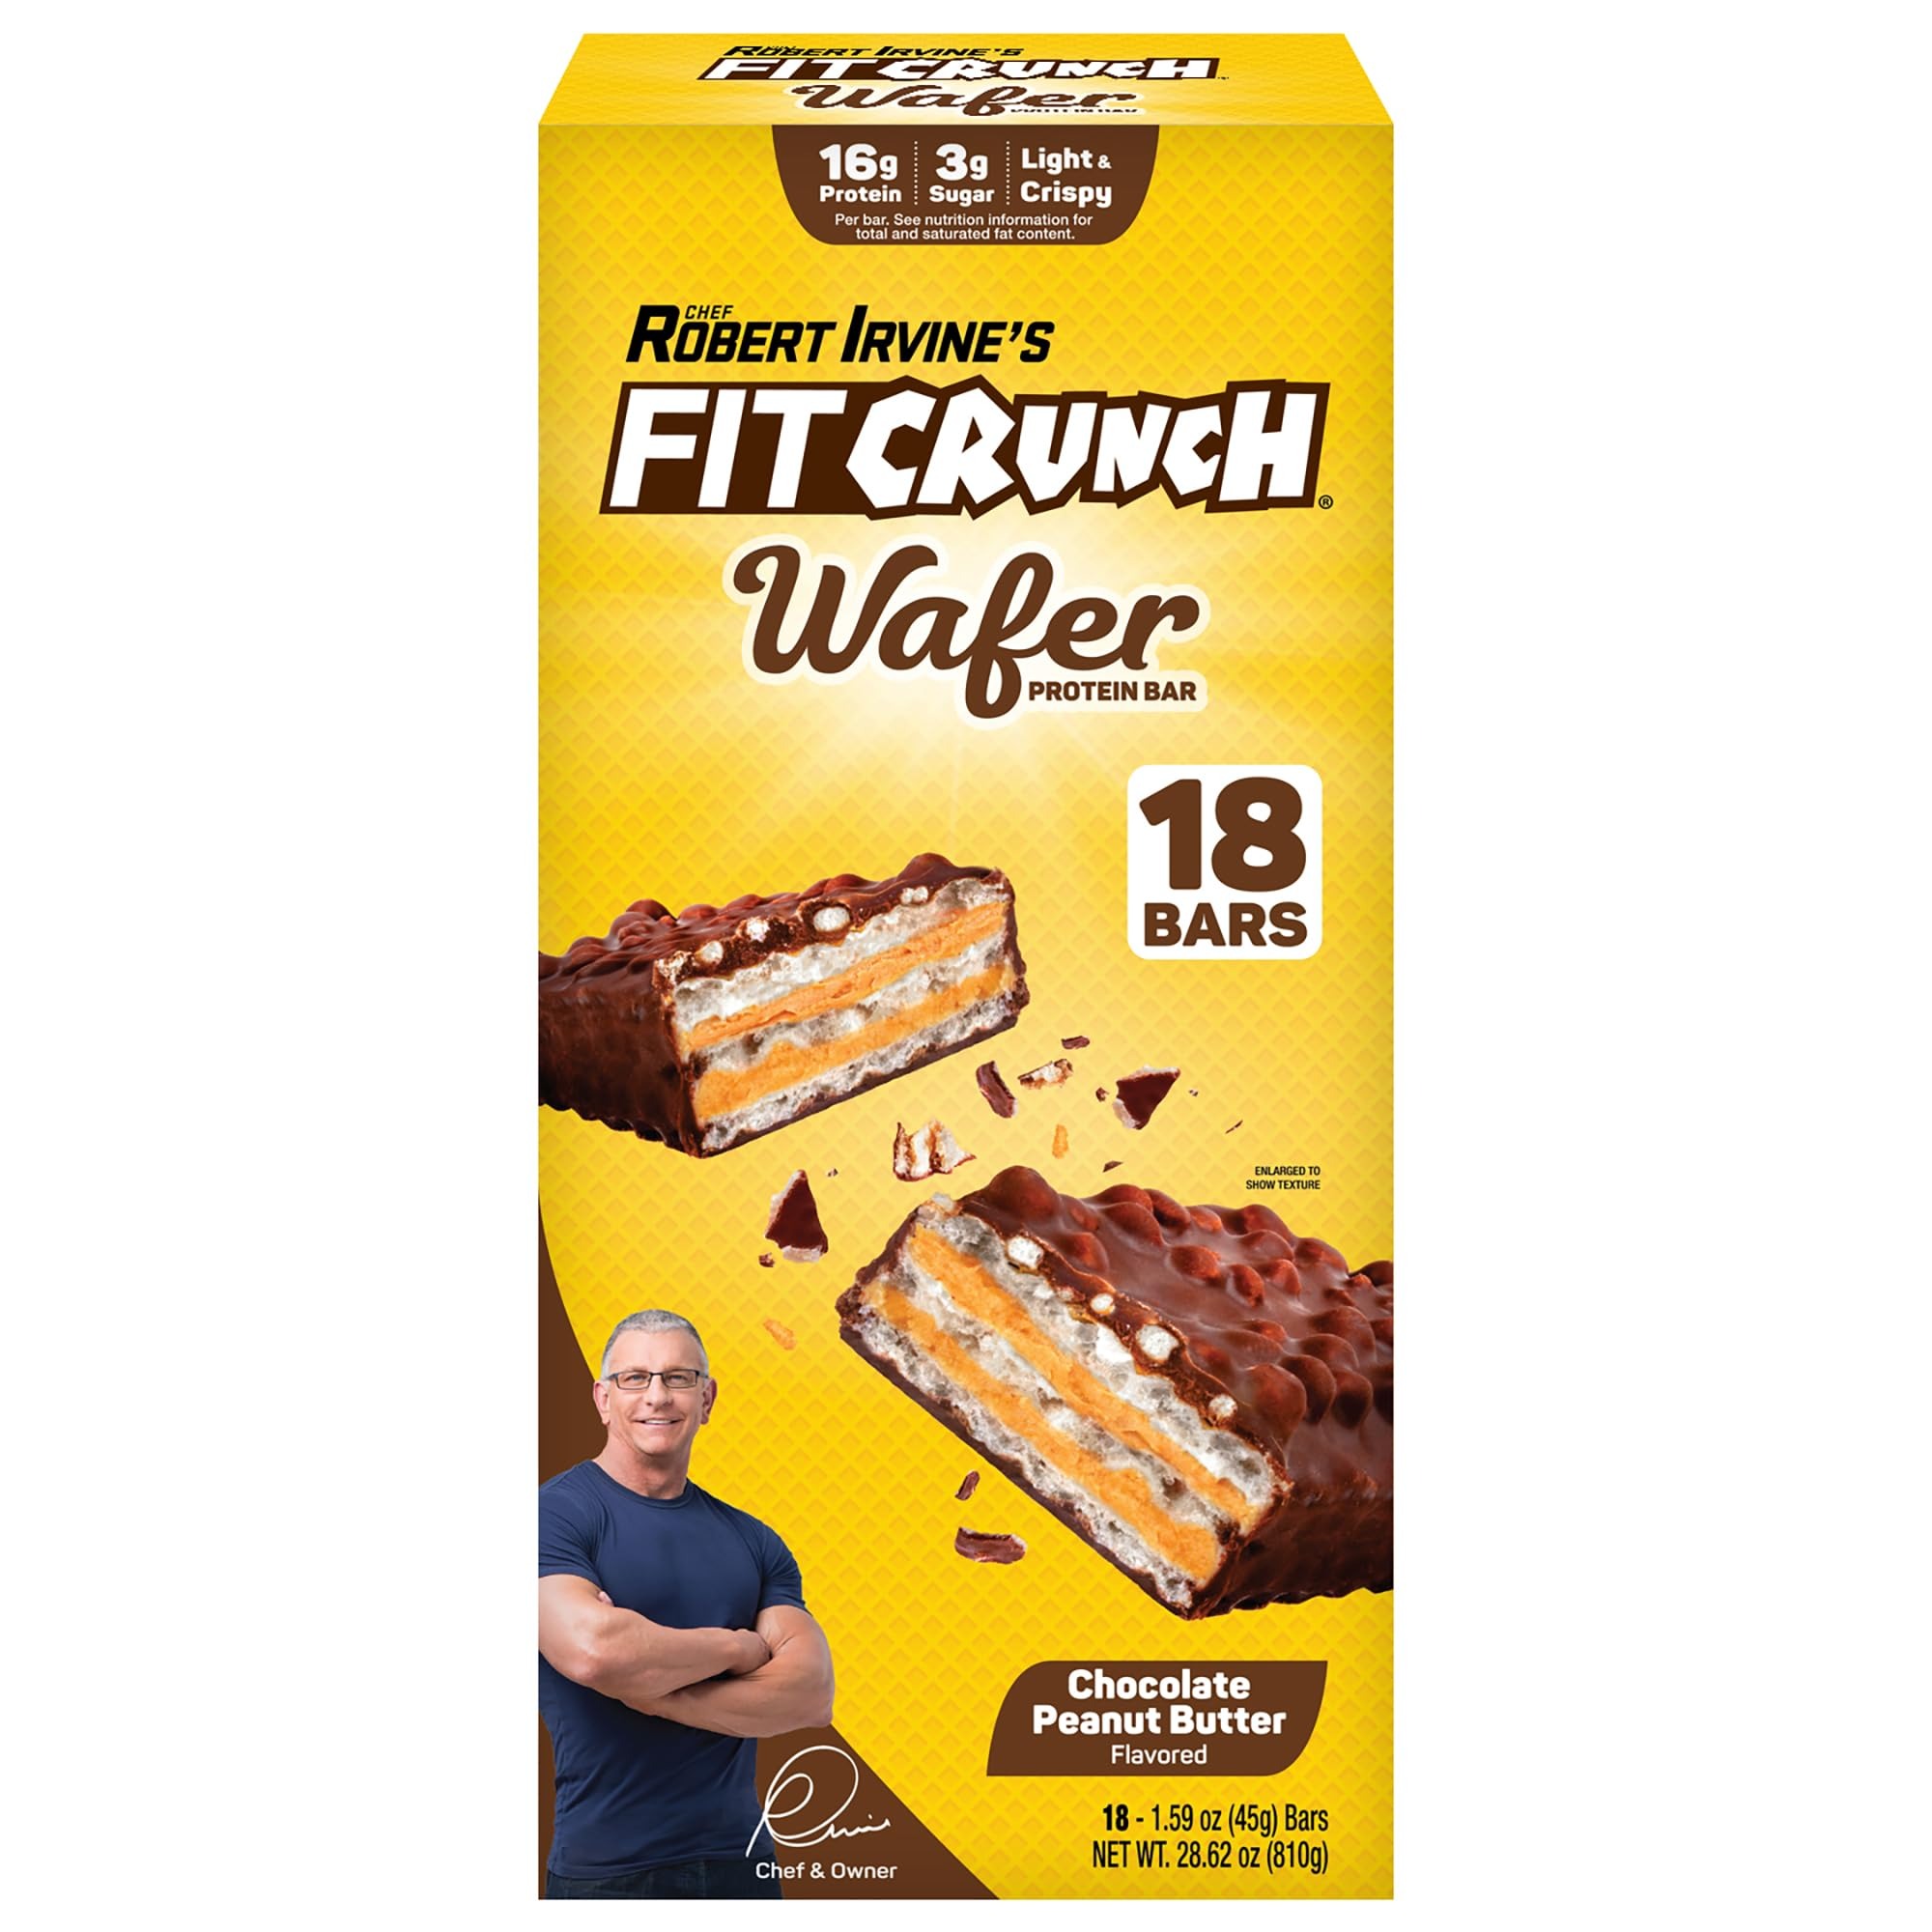
Item Name: FITCRUNCH Wafer Protein Bars, 16g of Protein & 3g of Sugar (18 Bars, Chocolate Peanut Butter)
Bullet Point 1: 16 grams of protein*
Bullet Point 2: 3 grams of sugar*
Bullet Point 3: Light and Crunchy
Bullet Point 4: Chef Inspired
Value: 28.62
Unit: Ounce

Price: 20.94